Repperndorf

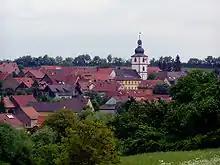
Repperndorf

Repperndorf is a village in the district of Kitzingen, Regierungsbezirk Lower Franconia, Bavaria, Germany. Formerly an independent municipality, it became part of the town of Kitzingen in January 1978.